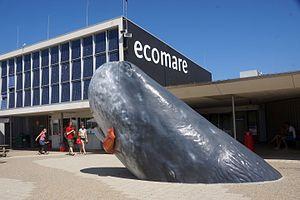
Ecomare est un centre océanographique néerlandais situé sur l'île du Texel et consacré à la mer des Wadden et à la mer du Nord. Le centre a été fondé en 1929, et portait alors le nom de Texels Museum. Après avoir été déplacé vers les dunes à De Koog en 1975, il s'est agrandi pour devenir un centre multi-fonctionnel d'accueil des visiteurs. Le centre comprend aujourd'hui un musée d'histoire naturelle, un aquarium, un centre de sauvetage pour oiseaux et pinnipèdes et un parc de 70 hectares de dunes. En outre, il sert de centre d'éducation à l'environnement pour les visiteurs du Parc national Duinen van Texel. Il reçoit chaque année environ 300 000 visiteurs.